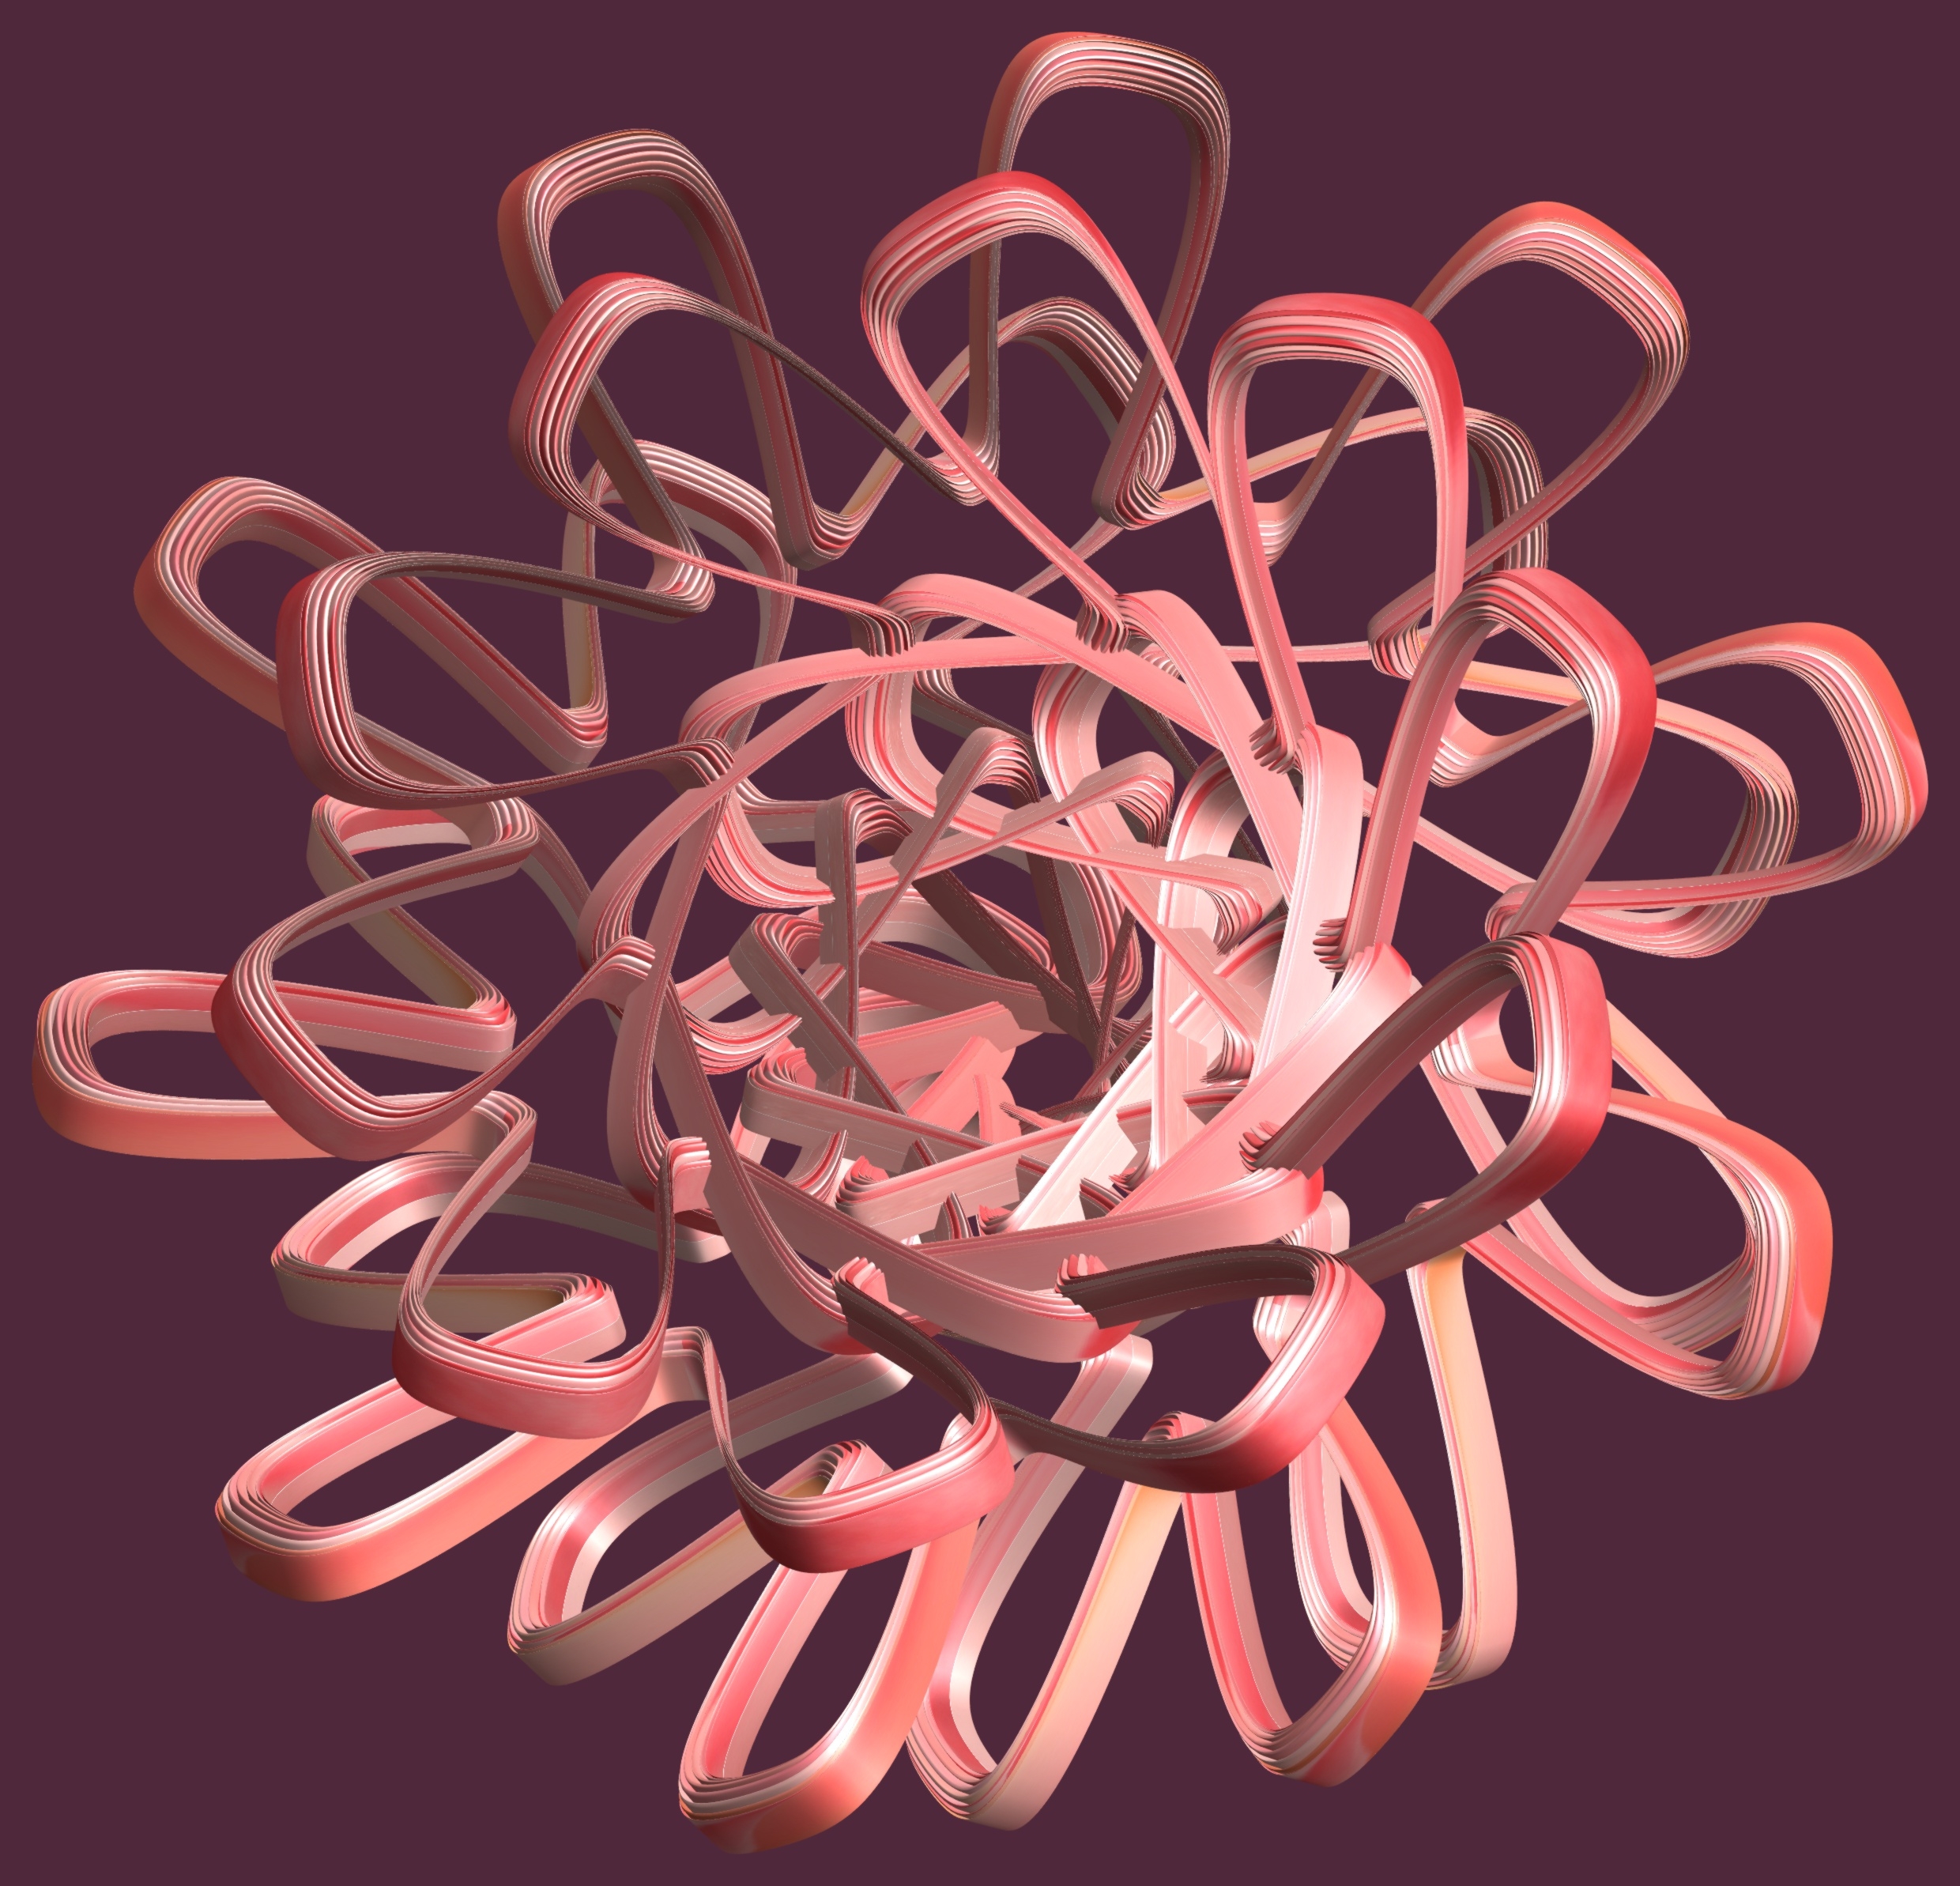
structure, texture, flower, pattern, circle, font, illustration, design, symmetry, 3d, graphic, organ, torus, mathematica, cg, parametricplot3d, code, program, algorithm, mapping